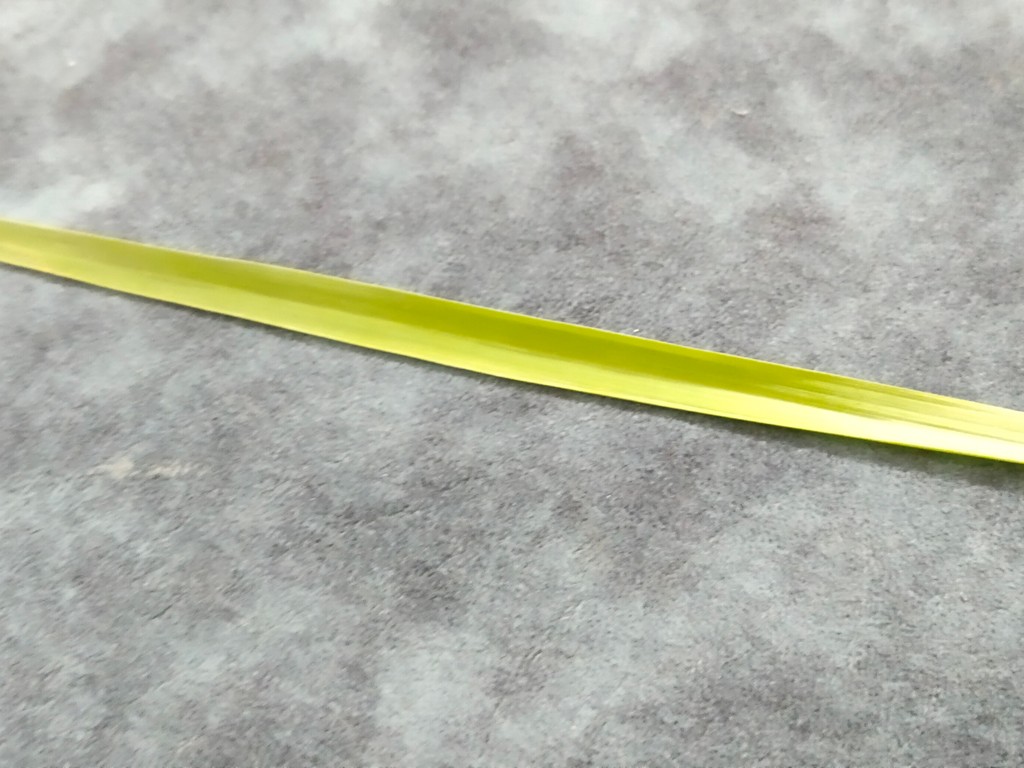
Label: Healthy